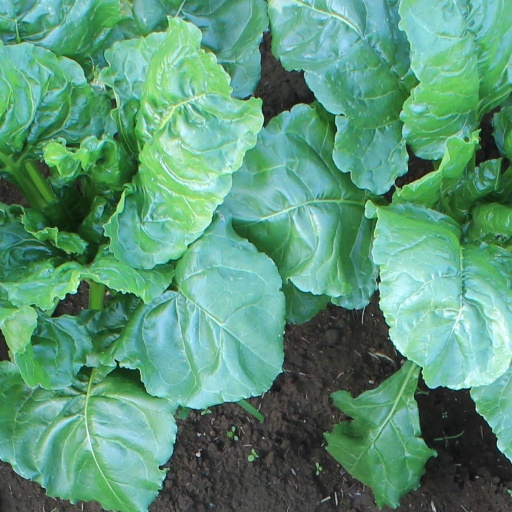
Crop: sugar beet